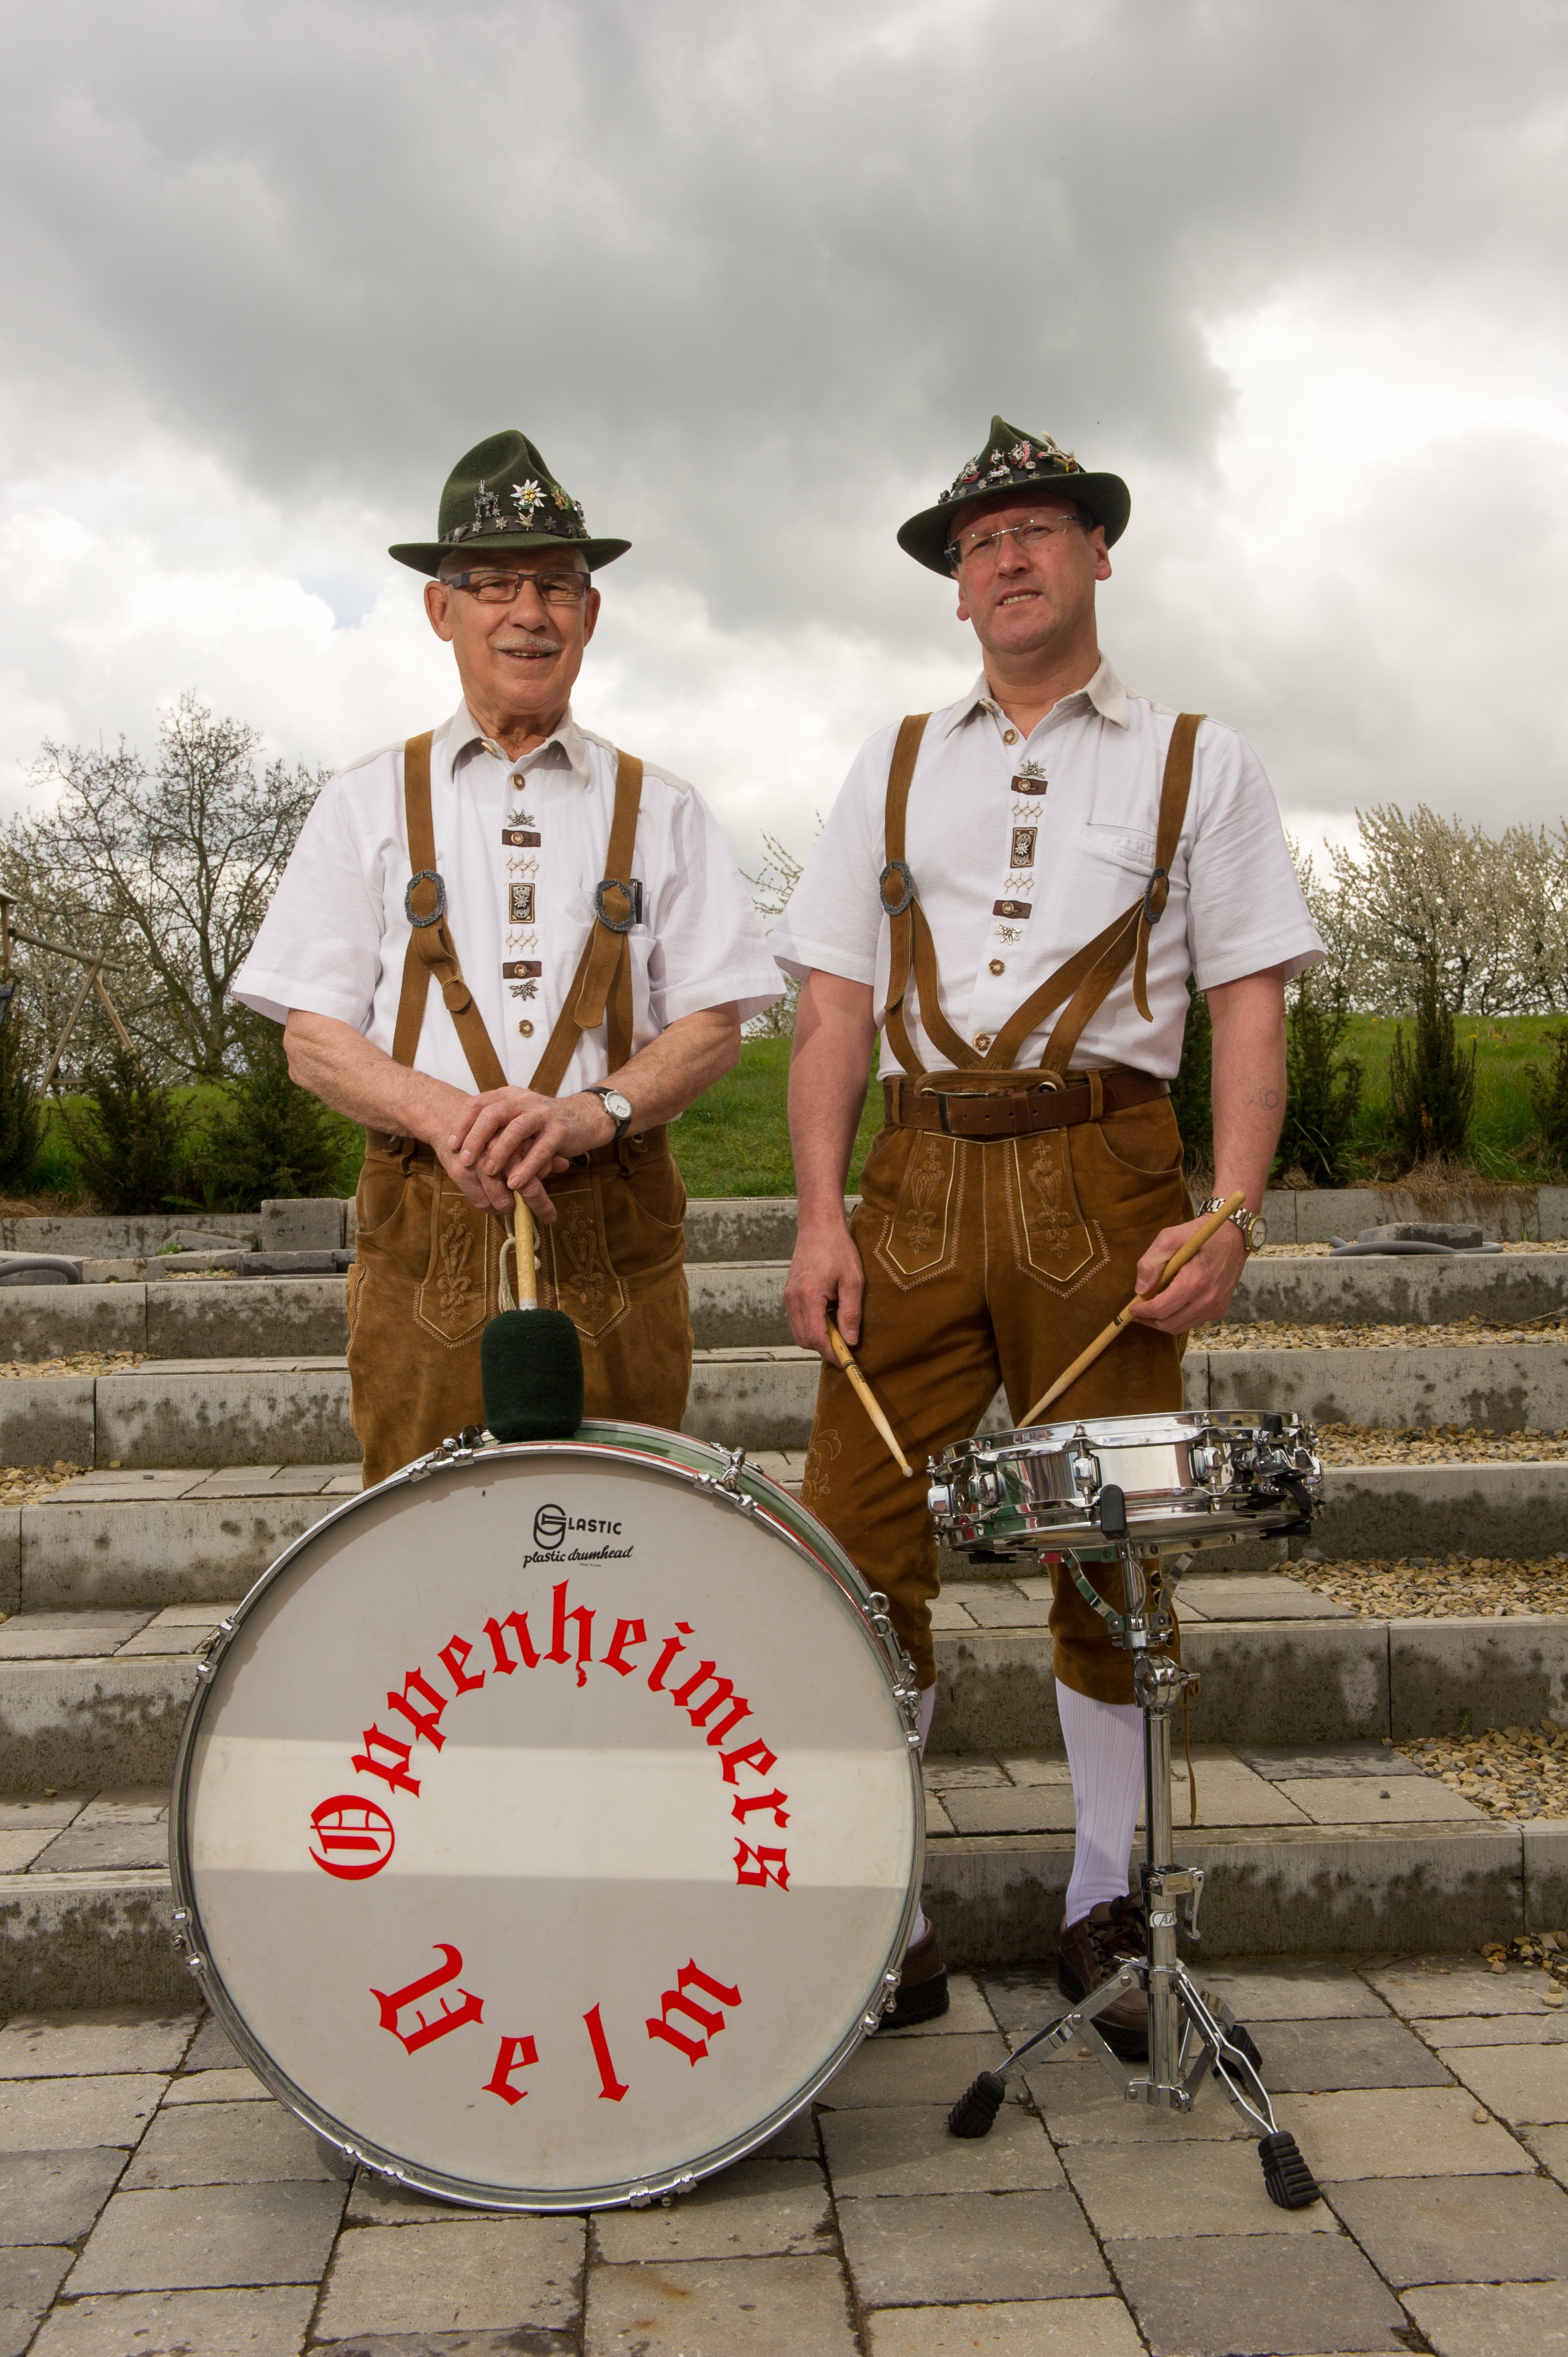
person, people, musician, profession, drum, musicians, oppenheimer, bladder chapel, velm